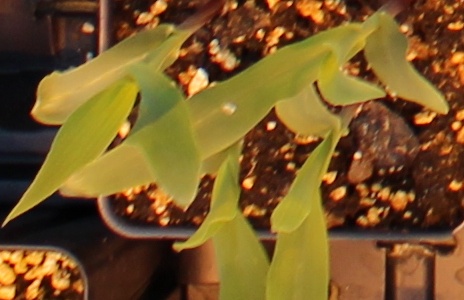
Label: Corn